Banksia dentata

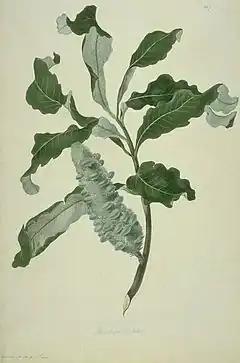
a watercolour predominantly in green, or a leaves and fruiting spike of a plant specimen

Banksia dentata, commonly known as the tropical banksia, is a species of tree in the family Proteaceae. It occurs across northern Australia, southern New Guinea and the Aru Islands. Growing as a gnarled tree to high, it has large green leaves up to long with dentate margins. The cylindrical yellow inflorescences, up to high, appear between November and May, attracting various species of honeyeaters, sunbirds, the sugar glider and a variety of insects. Flowers fall off the ageing spikes, which swell and develop follicles containing up to two viable seeds each.